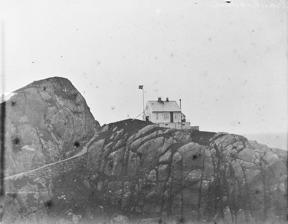
Building: Kvanhovden Lighthouse
Country: Unknown
Year built: 1895
Coastal lighthouse in Kinn, Norway Lighthouse Kvanhovden Lighthouse Location Kinn Vestland Norway Coordinates 61°41′50″N 04°49′54.1″E / 61.69722°N 4.831694°E / 61.69722; 4.831694 Tower Constructed 1895 Construction wooden tower Automated 1980 Height 10 metres (33 ft) Shape tower with lantern attached to keeper's house Markings white keeper's house, red lantern Light Focal height 40.3 metres (132 ft) Intensity 126,000 candela Range 17.7 nmi (32.8 km; 20.4 mi) Characteristic Oc WRG 6s. Kvanhovden Lighthouse ( Norwegian : Kvanhovden fyr ) is a coastal lighthouse located in the municipality of Kinn in Vestland county, Norway . The lighthouse sits on the northwestern shore of the island of Hovden , at the southern entrance to the Frøysjøen strait. History It was first built in 1895 and it was automated in 1980. The red 10-metre (33 ft) tall wood tower is attached to the seaward end of a 1 + 1 ⁄ 2 -story wood lighthouse keeper's house.  The light sits at an elevation of about 40 metres (130 ft) above sea level.  The occulting light emits a white, red, or green light (depending on direction) once every six seconds.  The site is accessible by boat, but there are no road connections to the lighthouse from the rest of the island. See also Norway portal Lighthouses in Norway List of lighthouses in Norway References